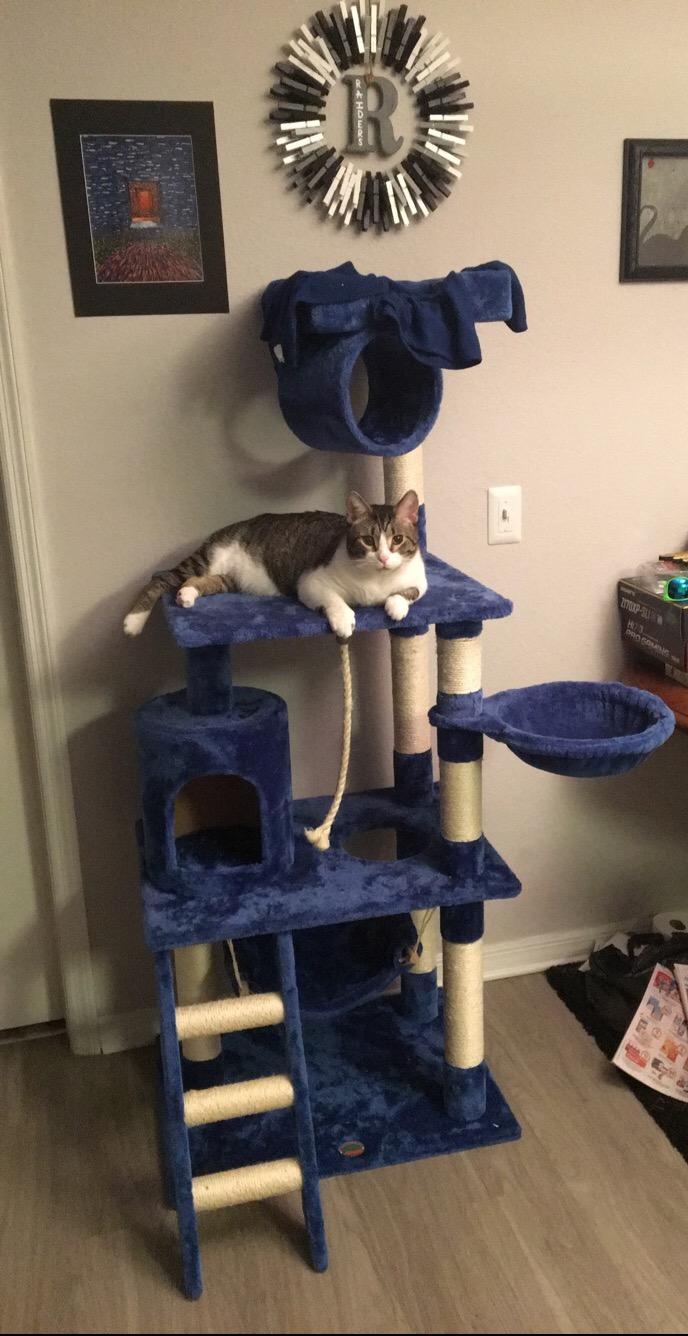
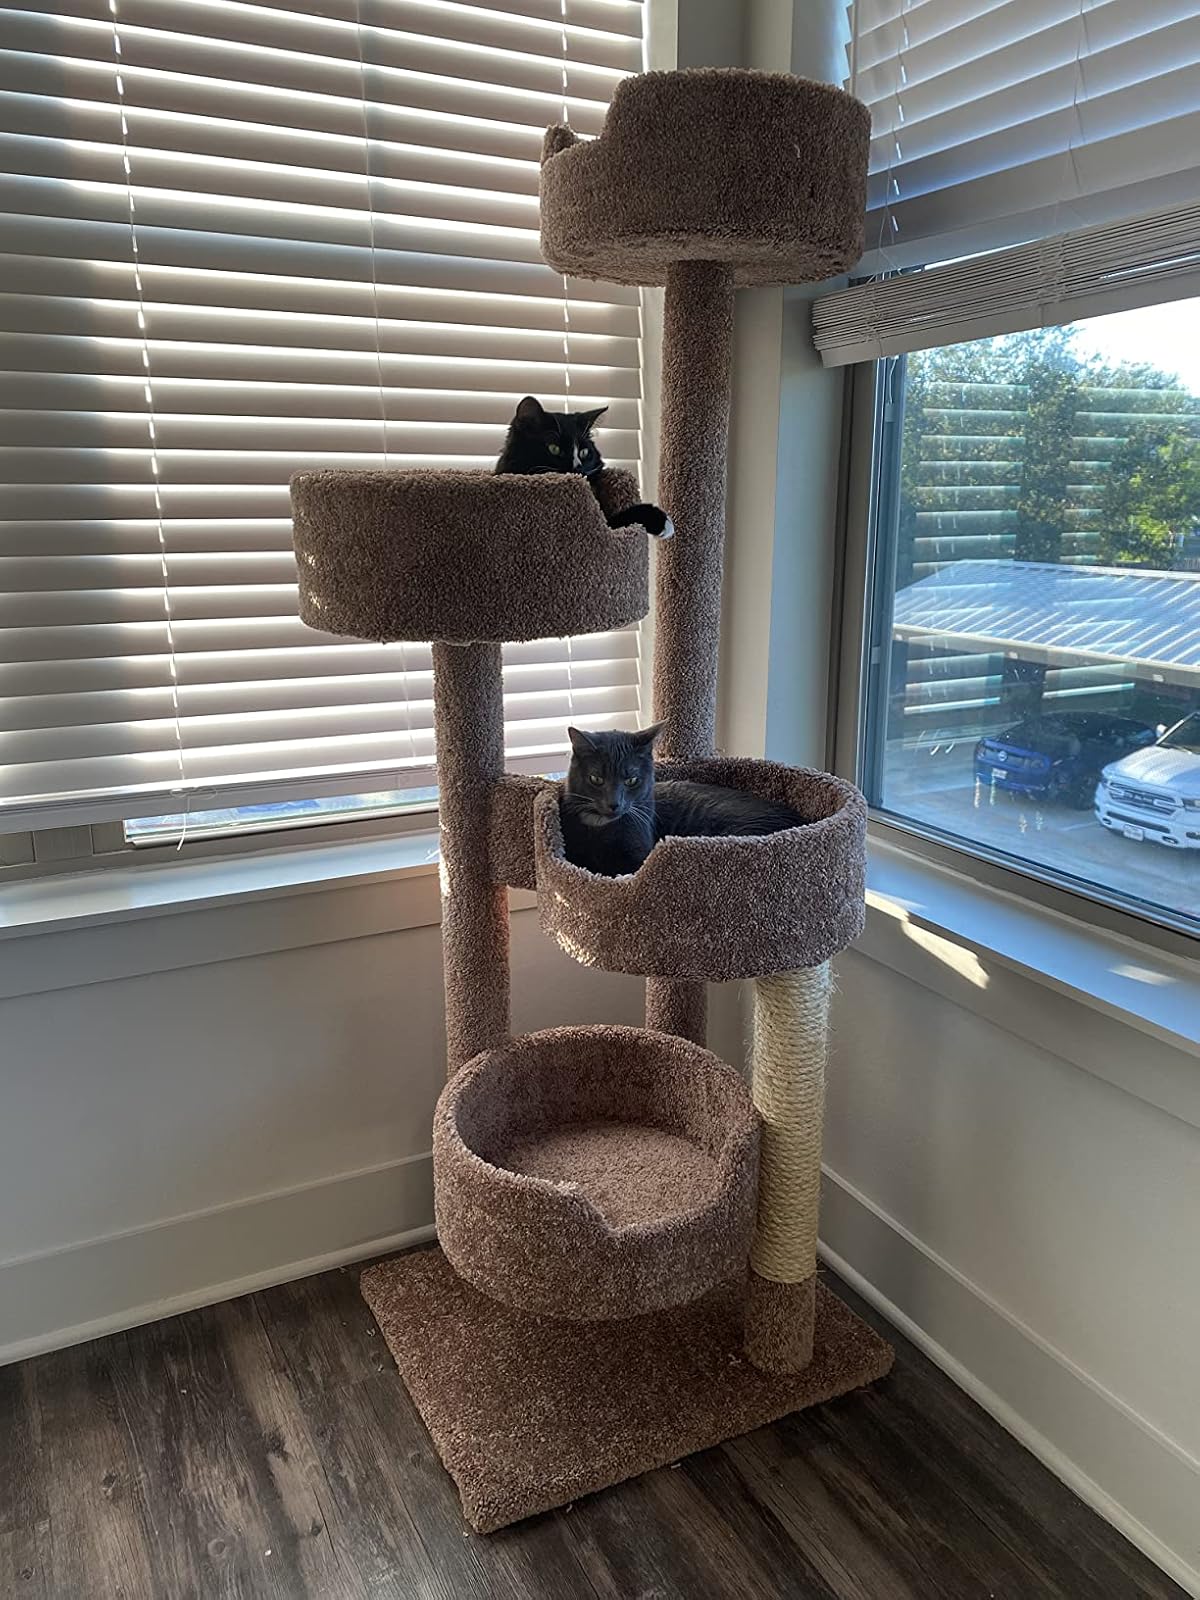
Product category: items_cat tree
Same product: no